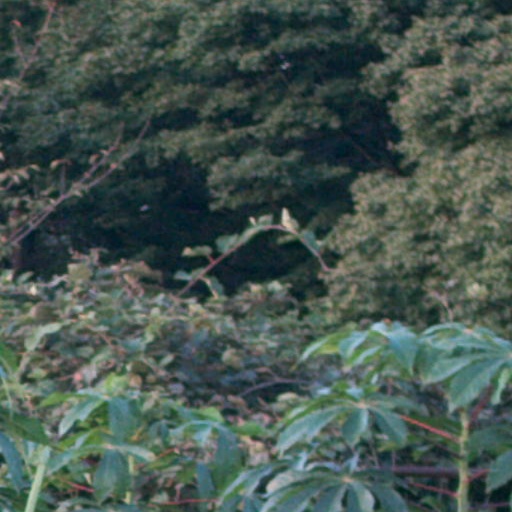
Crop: cassava